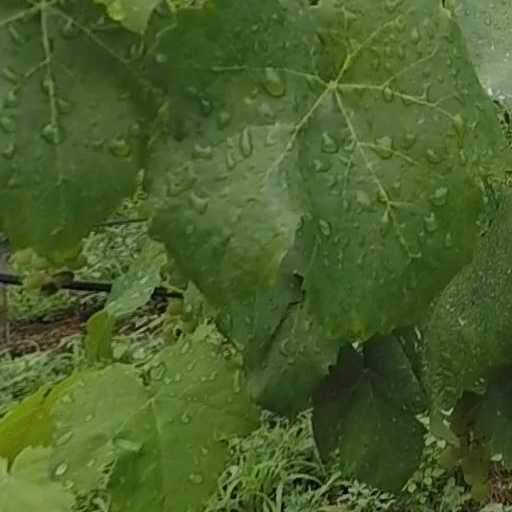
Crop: grape